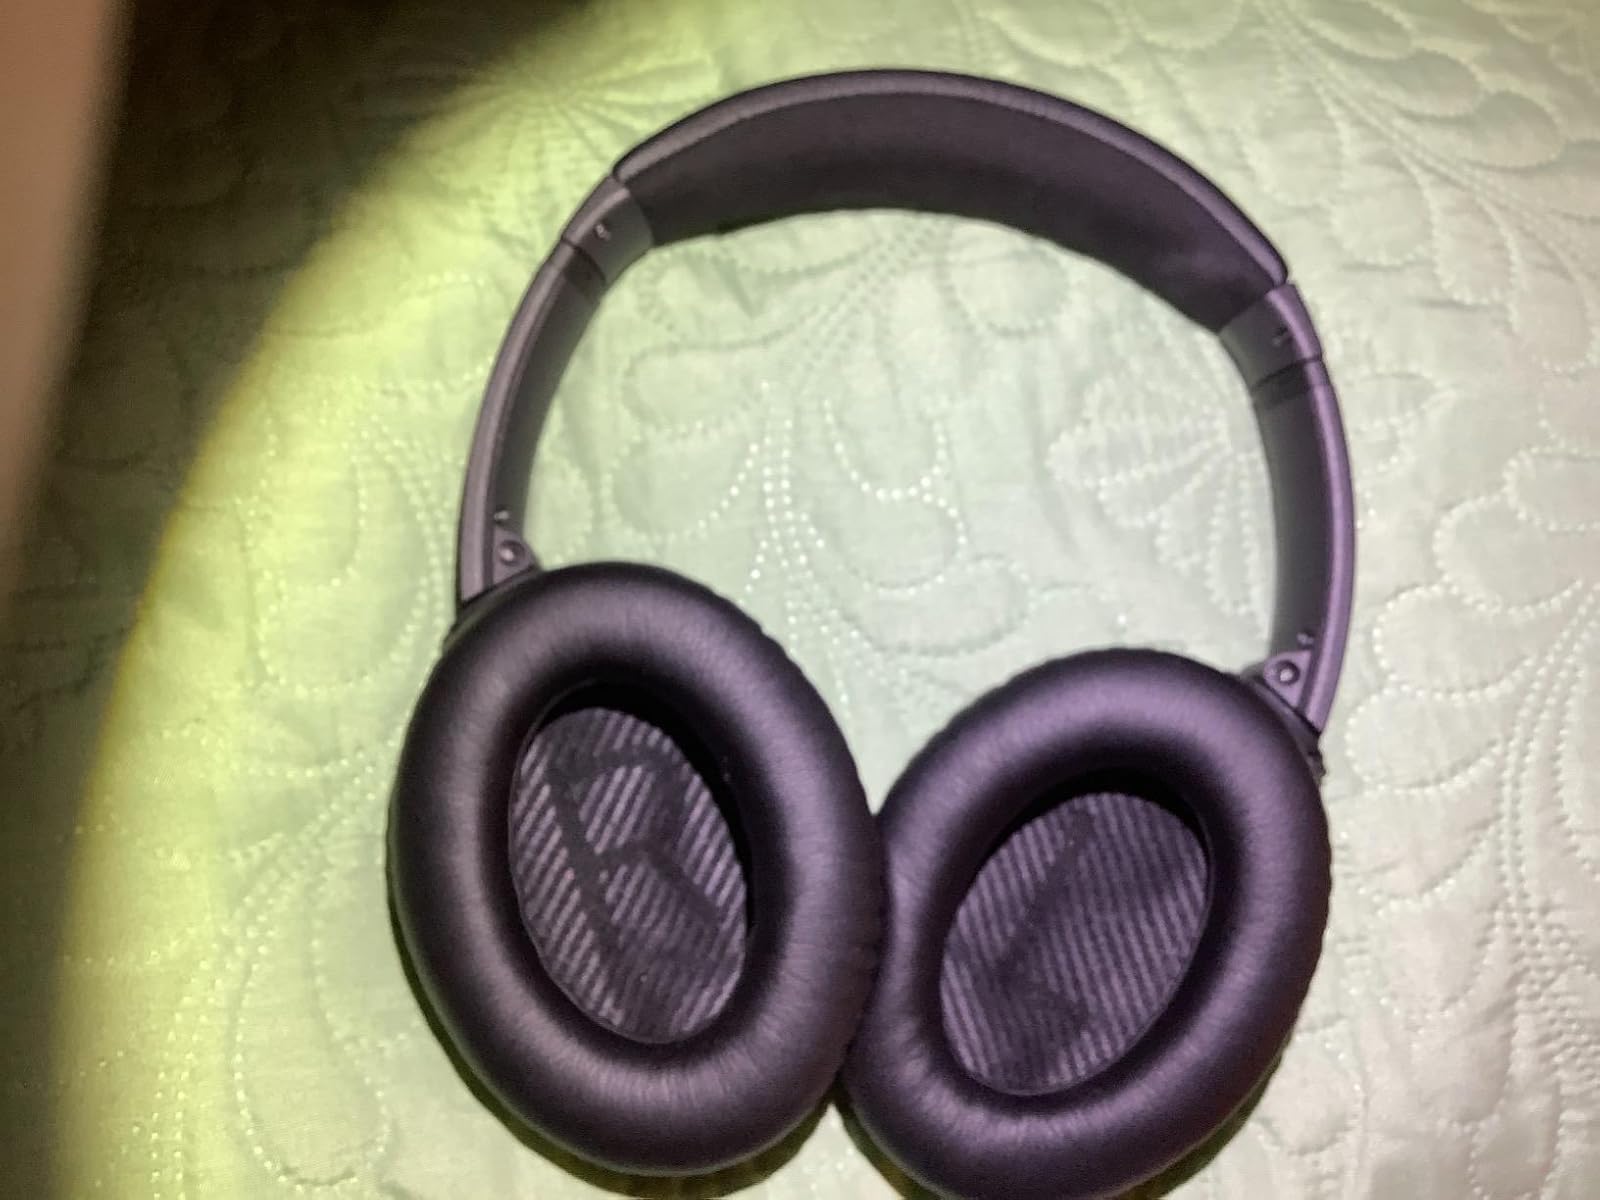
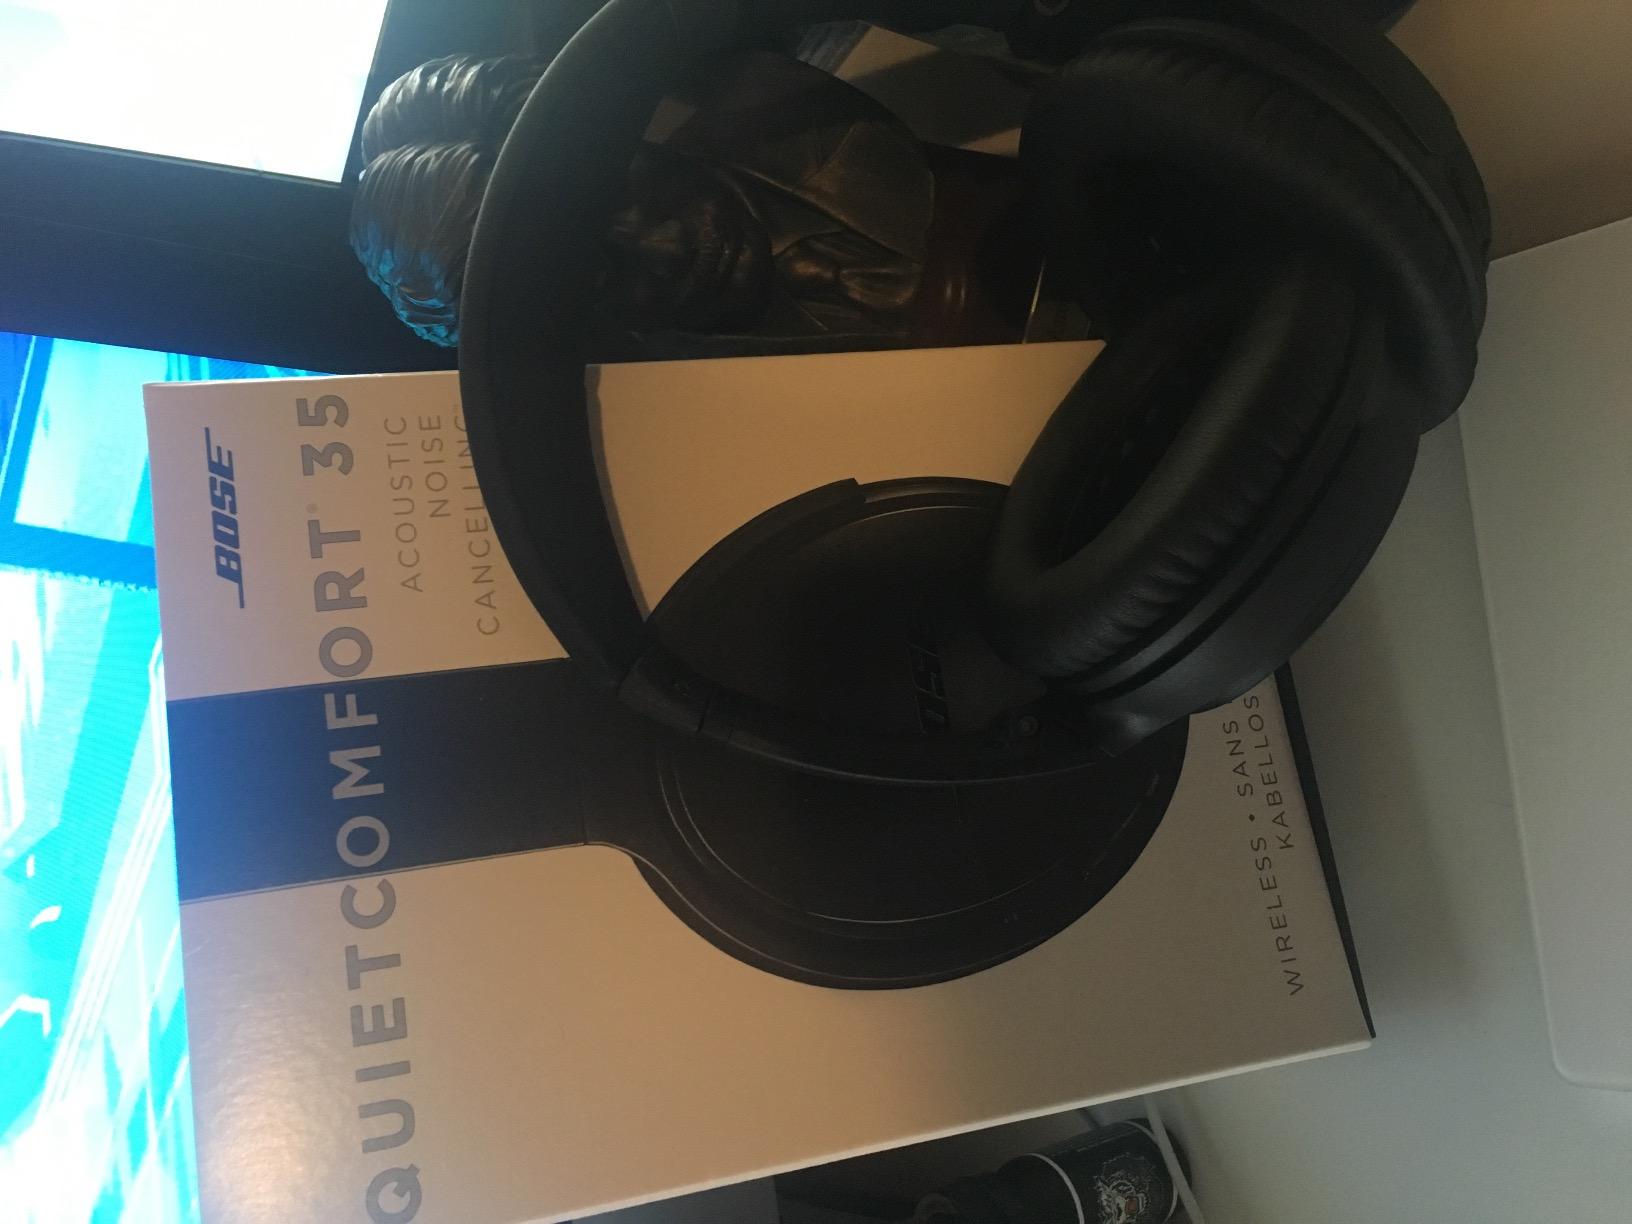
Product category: headphones
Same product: yes